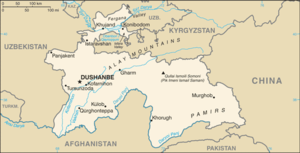
Qurghonteppa
Qurghonteppas beliggenhed i Tadsjikistan
Qurghonteppa er en by i det sydlige Tadsjikistan, med et indbyggertal på cirka 85.000. Byen er hovedstad i provinsen Khatlon, og den største by i den sydlige del af landet.